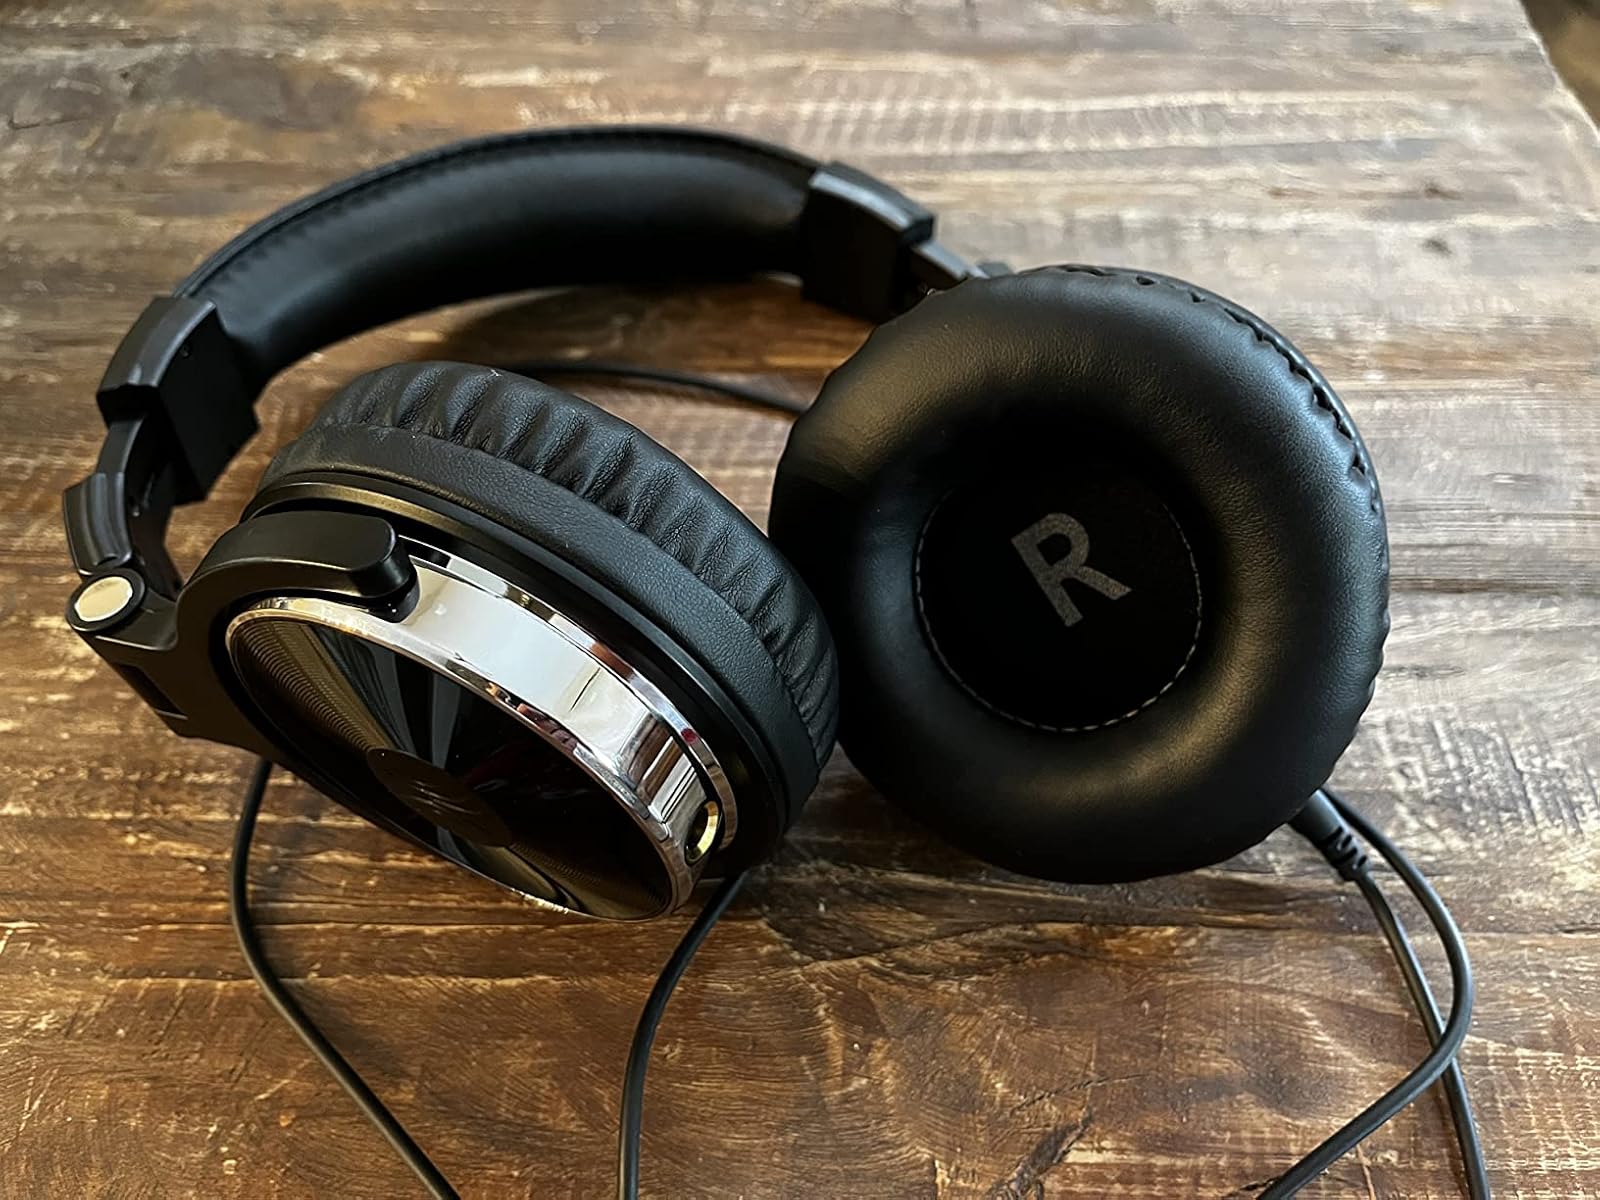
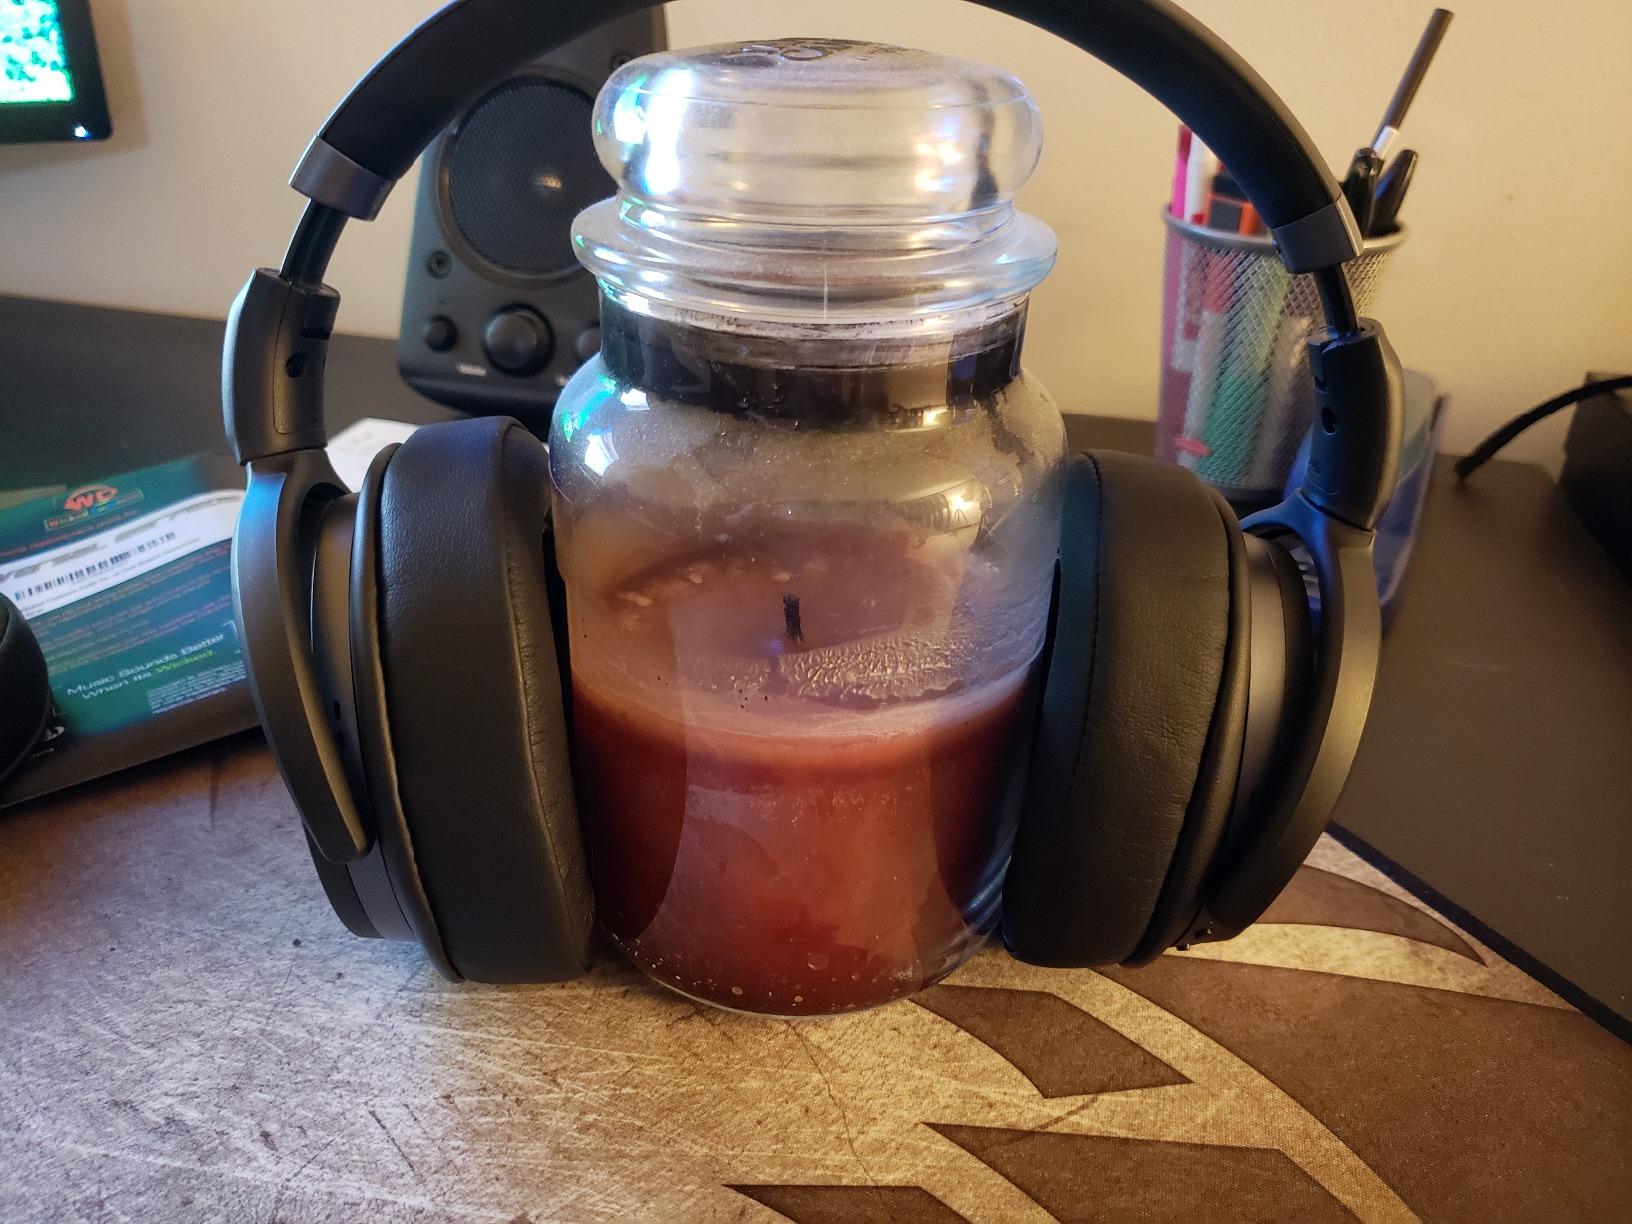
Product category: headphones
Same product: no